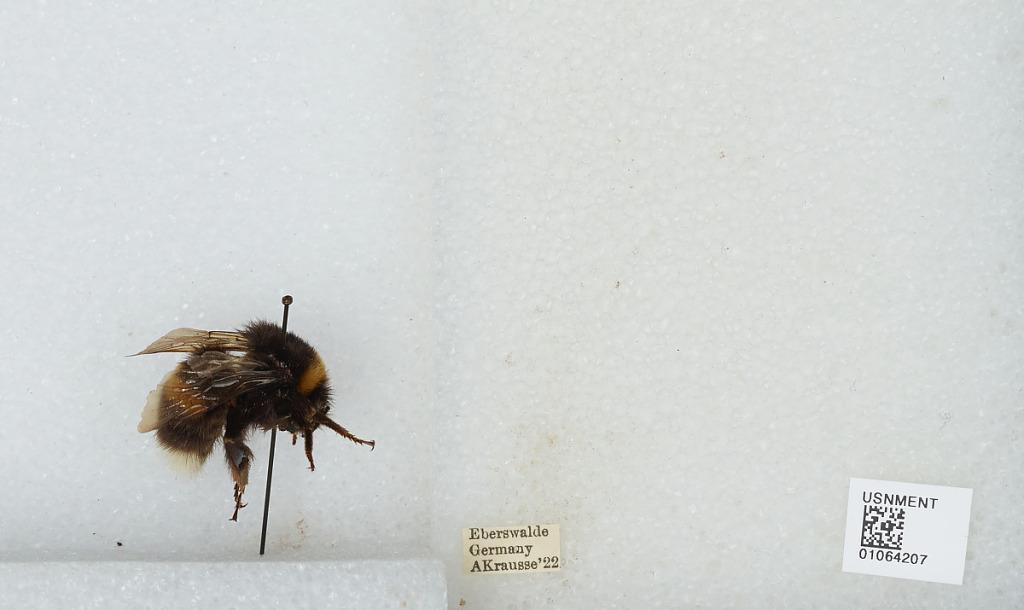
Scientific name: Bombus sp.
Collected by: A. Krausse
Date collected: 1922--
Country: Germany
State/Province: Brandenburg
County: Barnim
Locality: Eberswalde
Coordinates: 52.8356, 13.8182